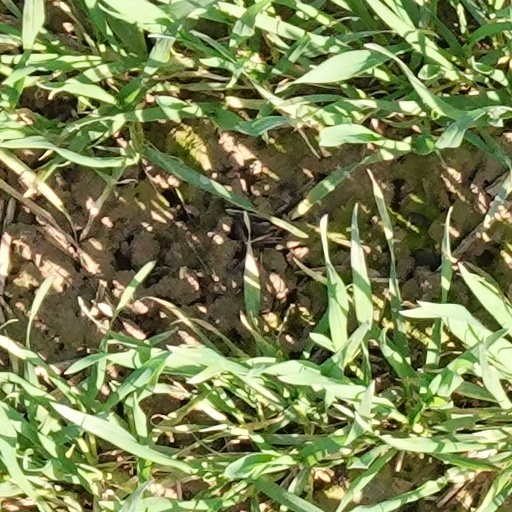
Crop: wheat